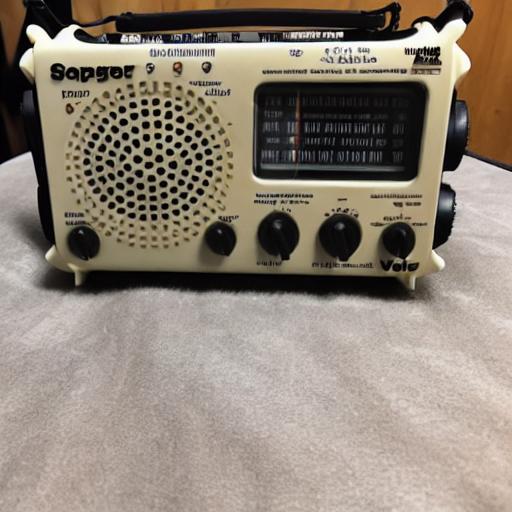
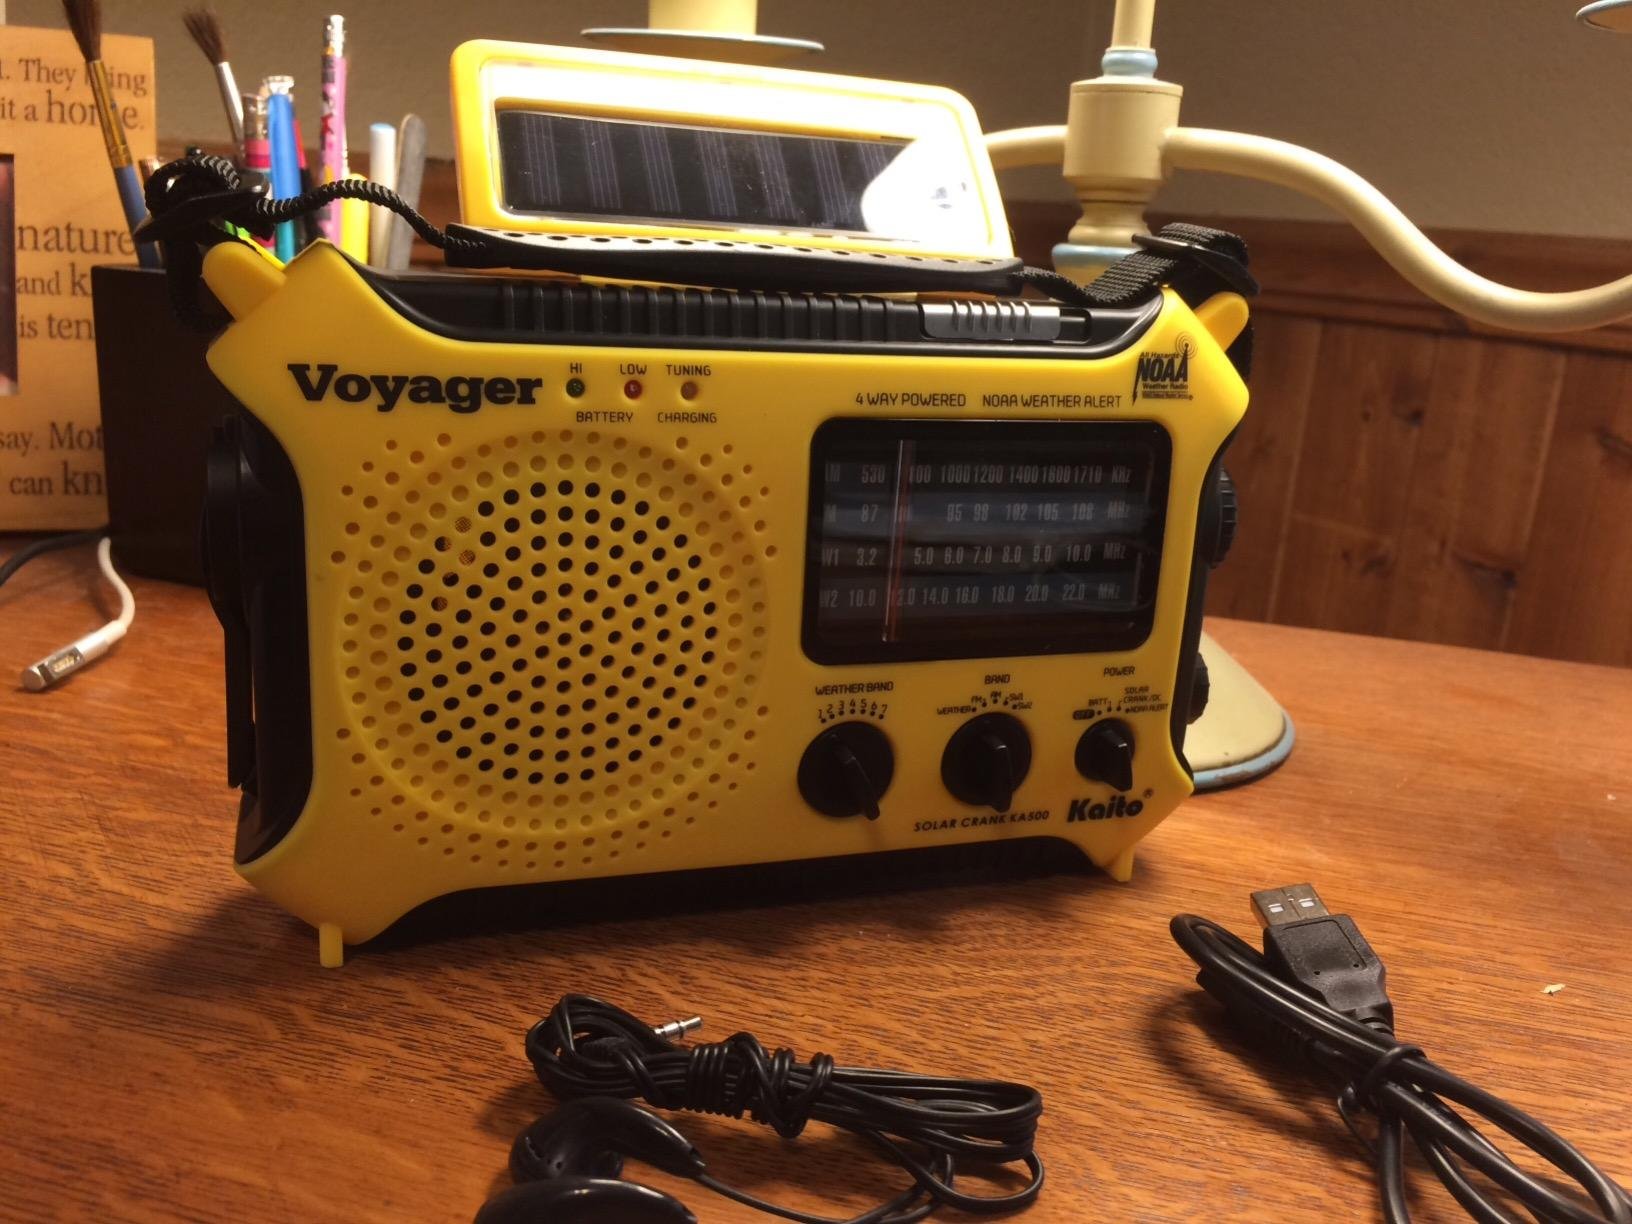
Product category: radio
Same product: no